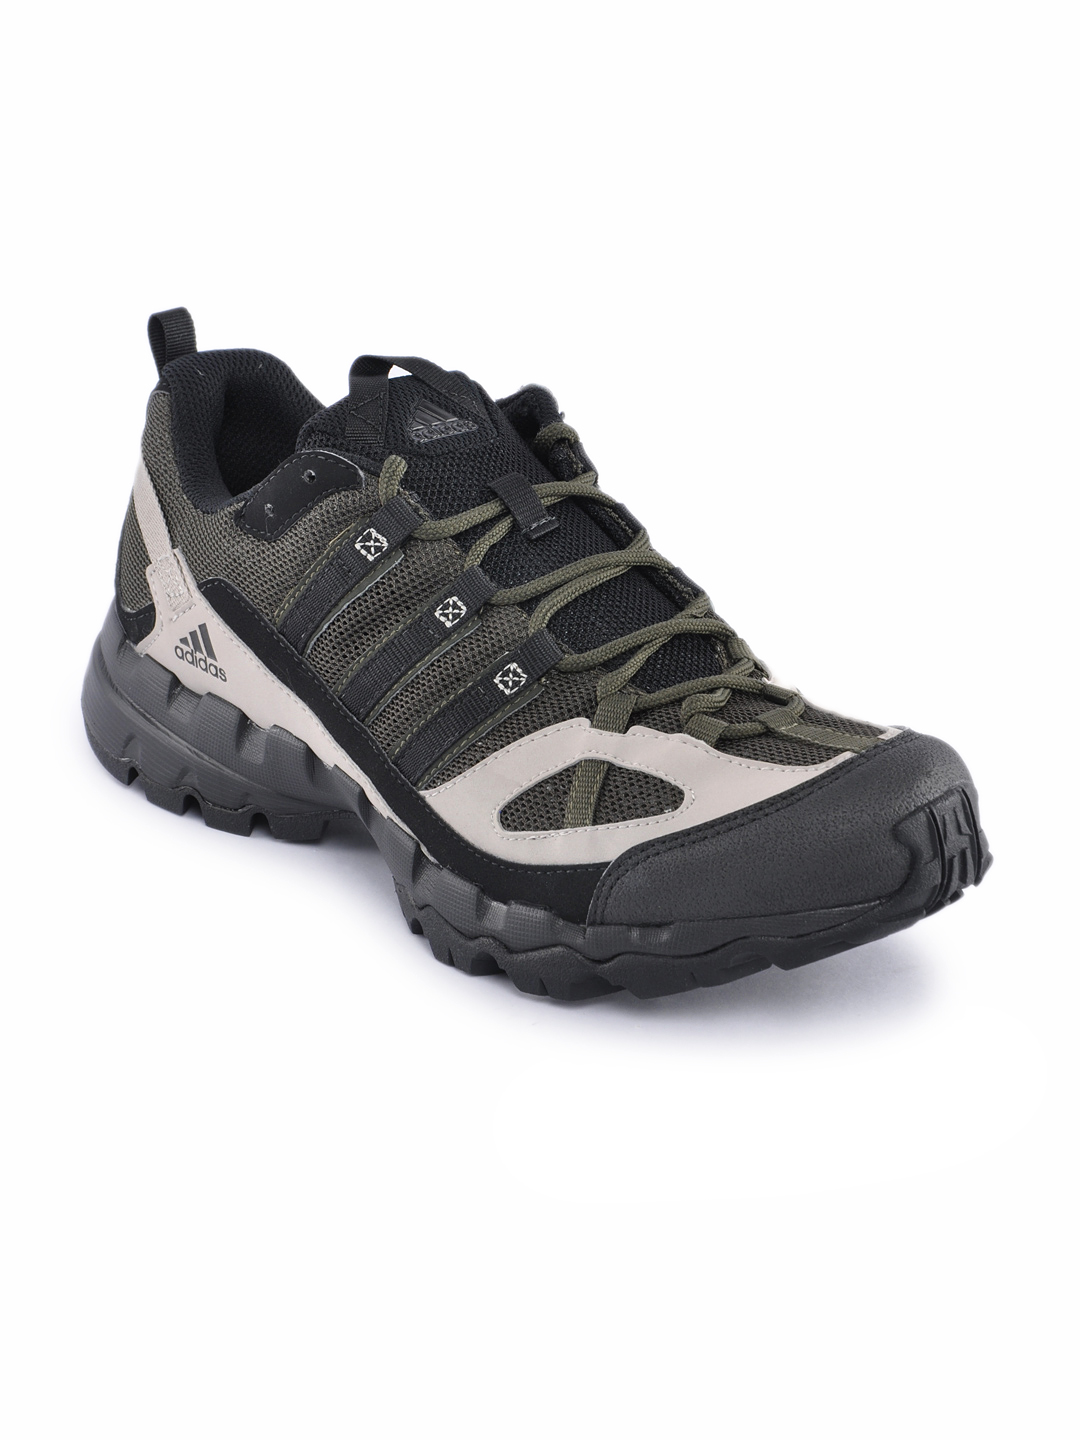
ADIDAS Men AX1 Black Casual Shoes
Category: Footwear / Shoes / Casual Shoes
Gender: Men
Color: Black
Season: Summer 2012
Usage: Casual